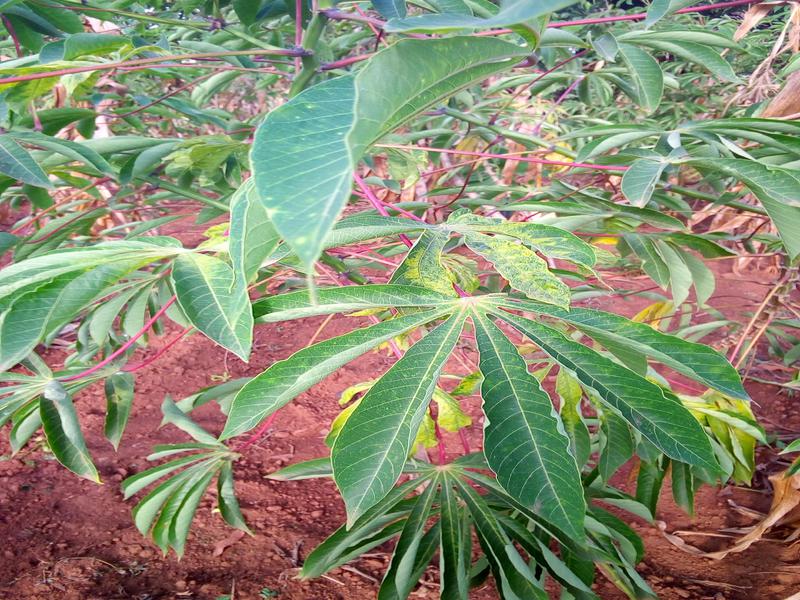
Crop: cassava
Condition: healthy